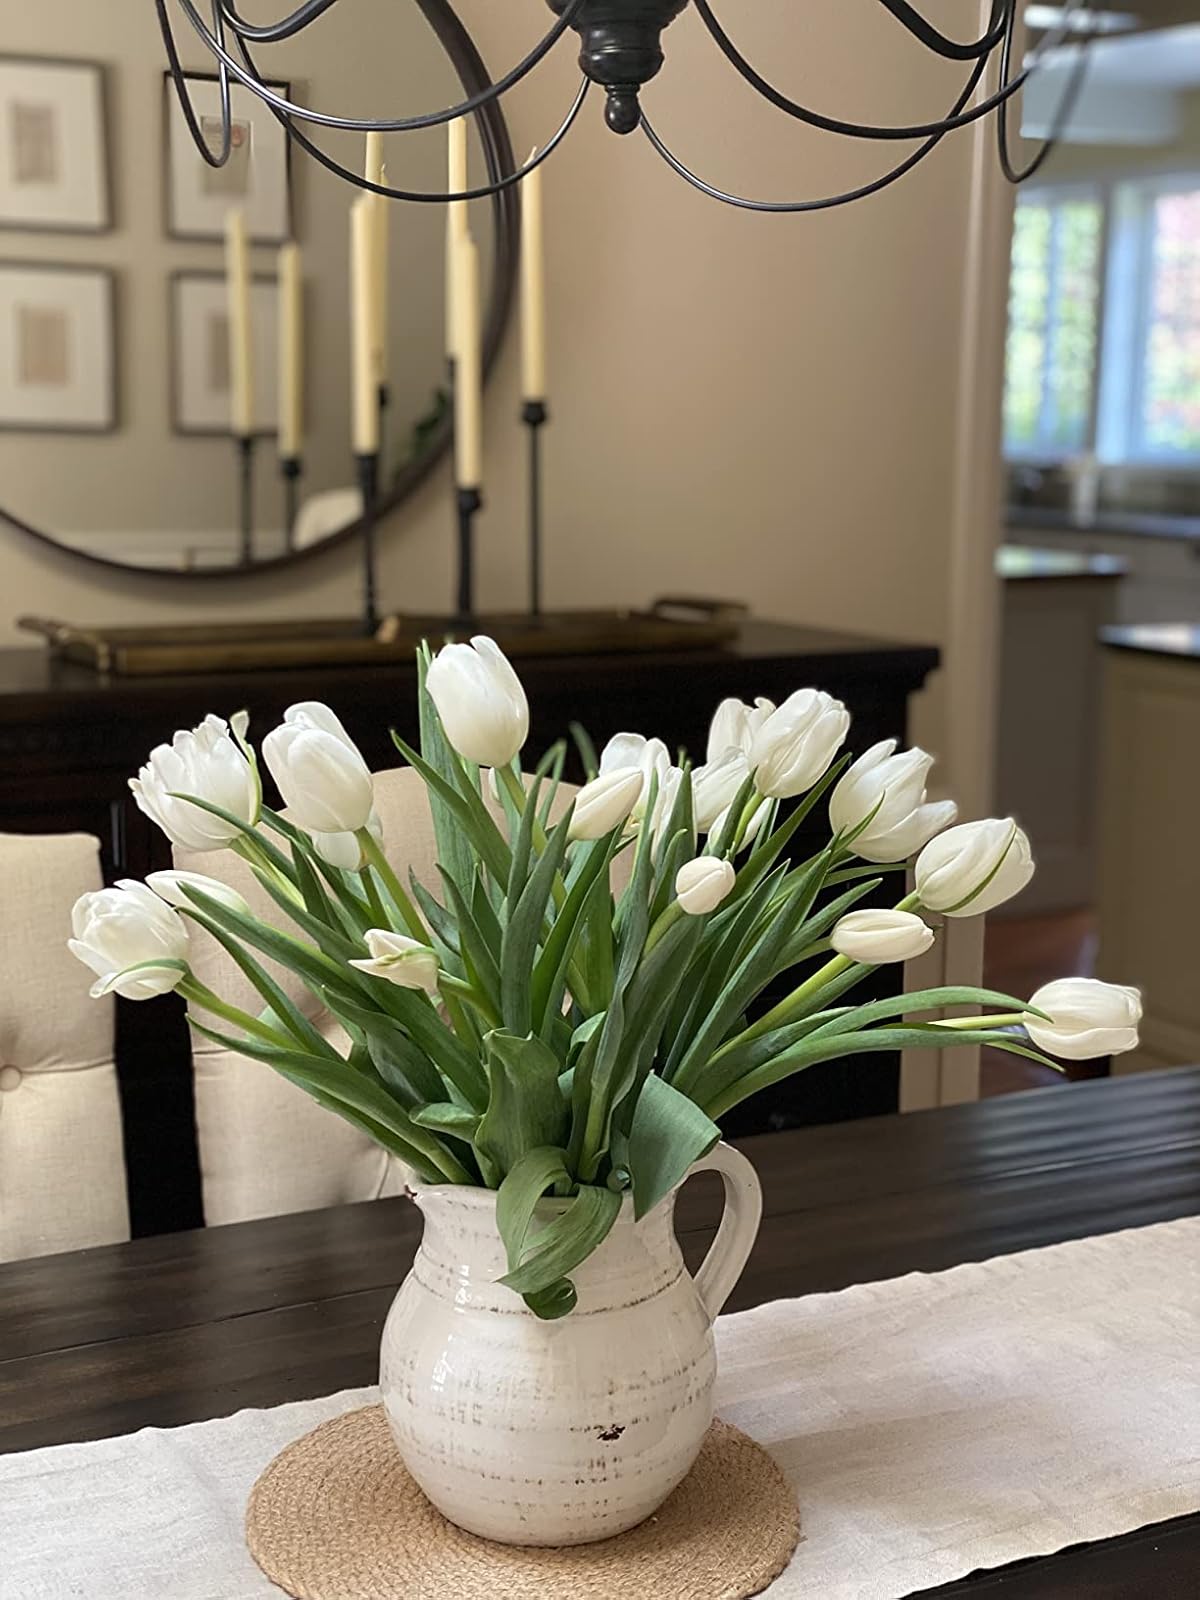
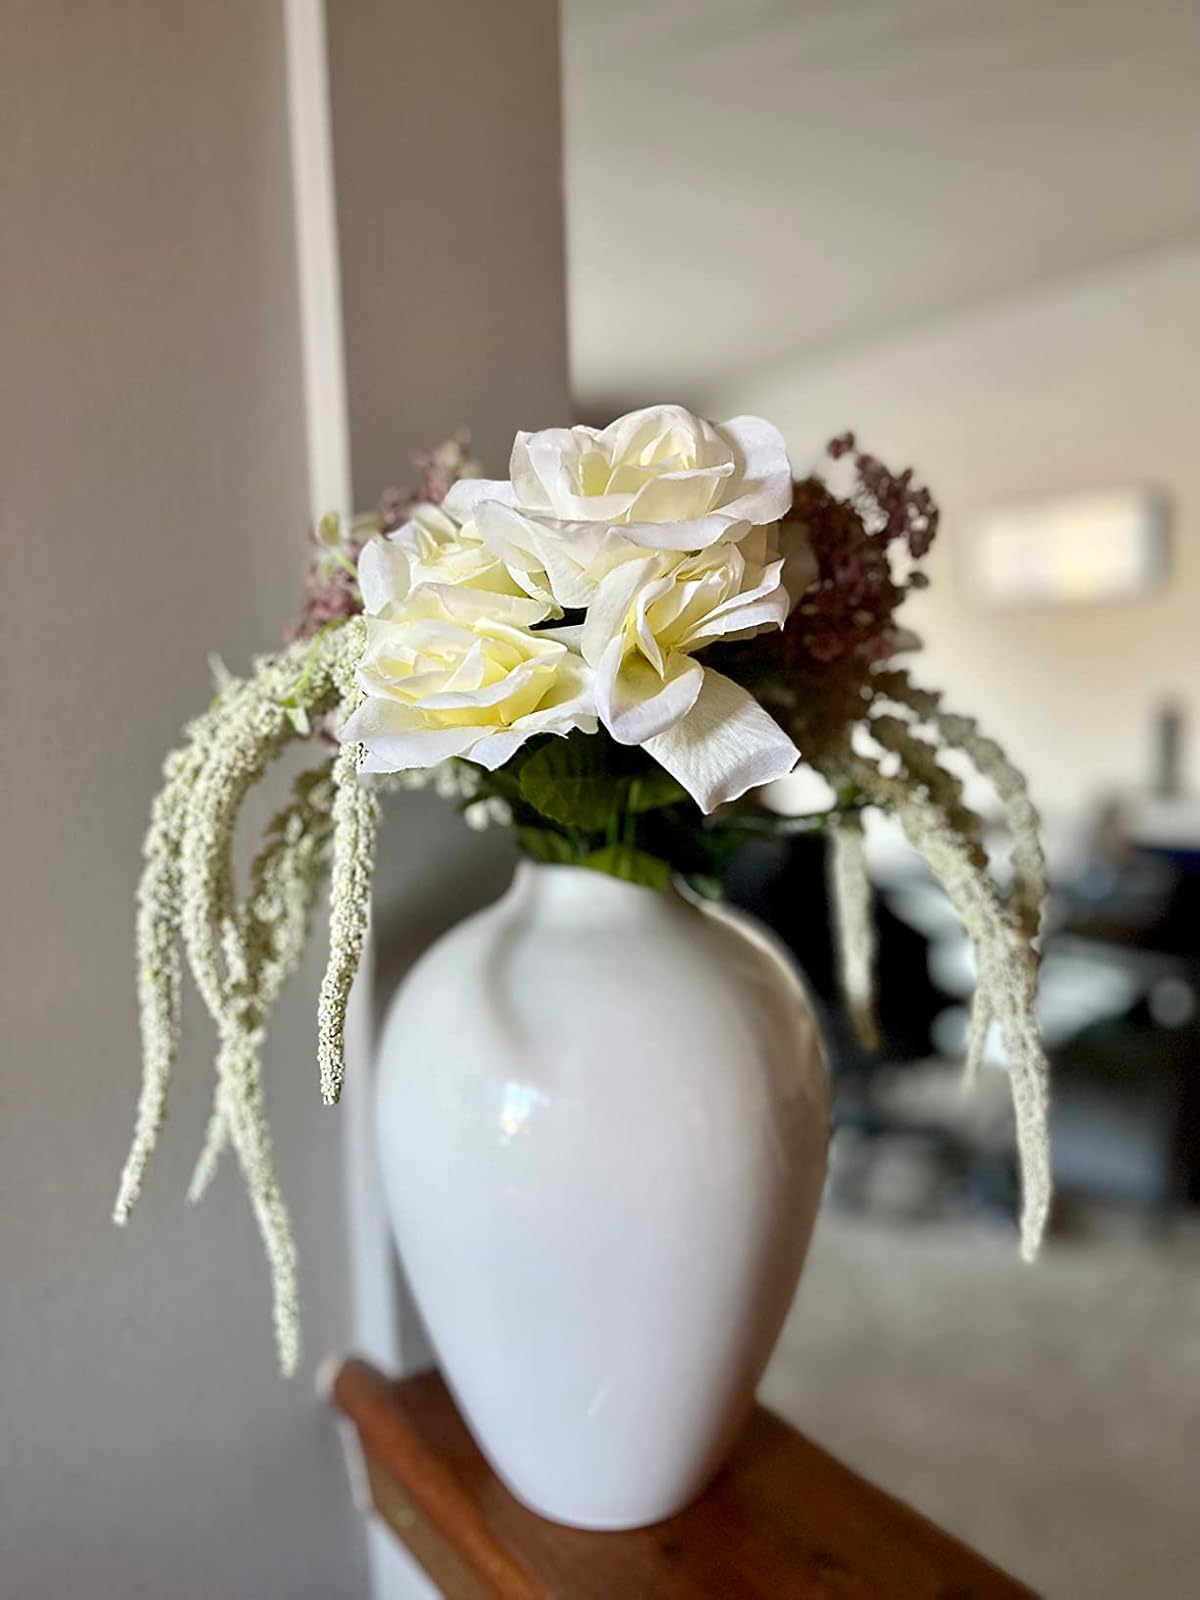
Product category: vase
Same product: no